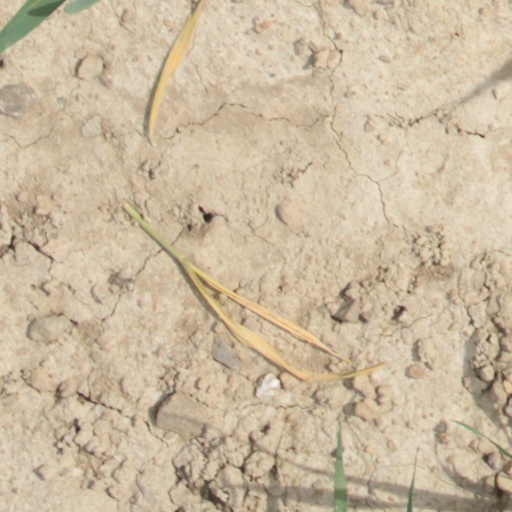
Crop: wheat